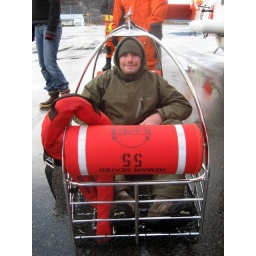
Dave sitting in the coast gaurd rescue basket